Austro-Hungarian campaign in Bosnia and Herzegovina in 1878

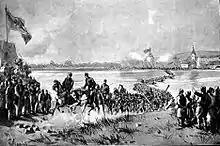
Infantry Regiment No. 17 crossing the Sava by Karl Pippich (1905)

The Austro-Hungarian Army engaged in a major mobilization effort to prepare for the assault on Bosnia and Herzegovina, commanding by the end of June 1878 a force of 82,113 troops, 13,313 horses and 112 cannons in the VI, VII, XX, XVII and XVIII infantry divisions as well as a rear army in the Kingdom of Dalmatia. The primary commander was Josip Filipović; the forward XVIII infantry division was under the command Stjepan Jovanović, while the rear army commander in Dalmatia was Gavrilo Rodić. The occupation of Bosnia and Herzegovina started on 29 July 1878 and was over on 20 October.